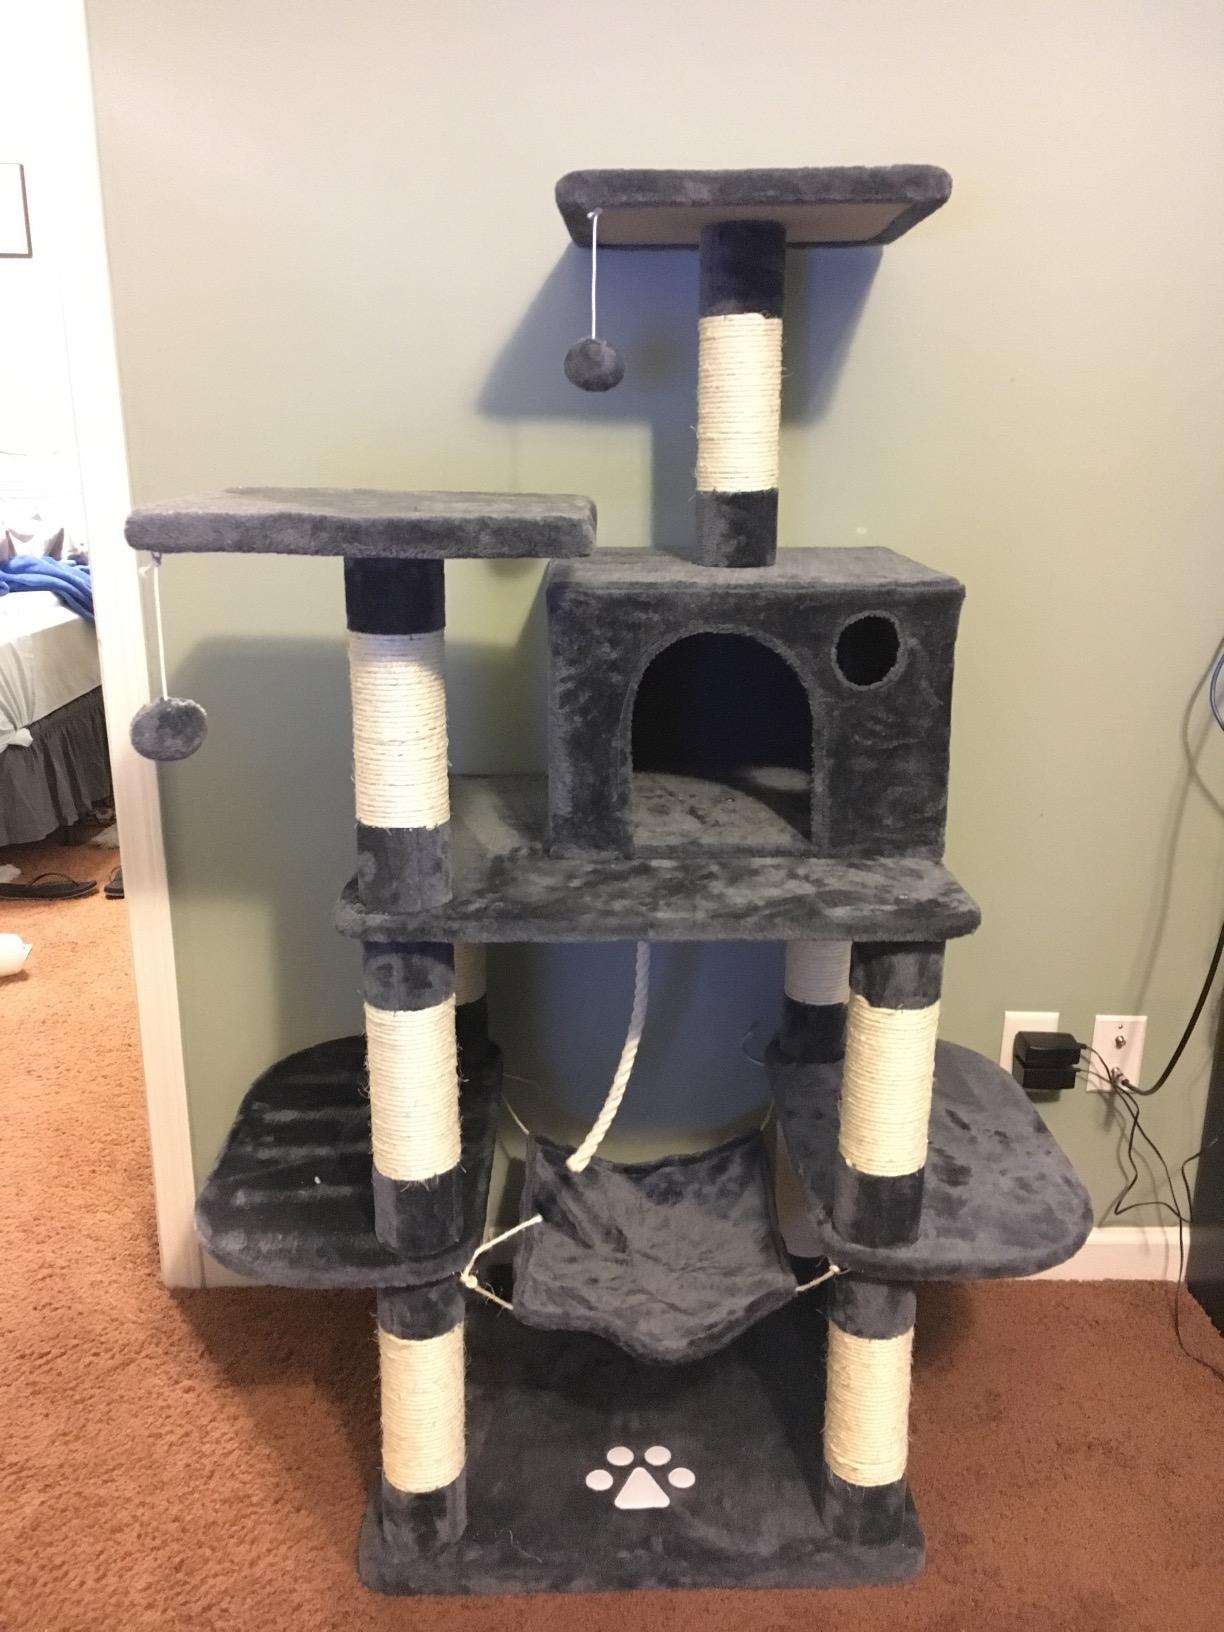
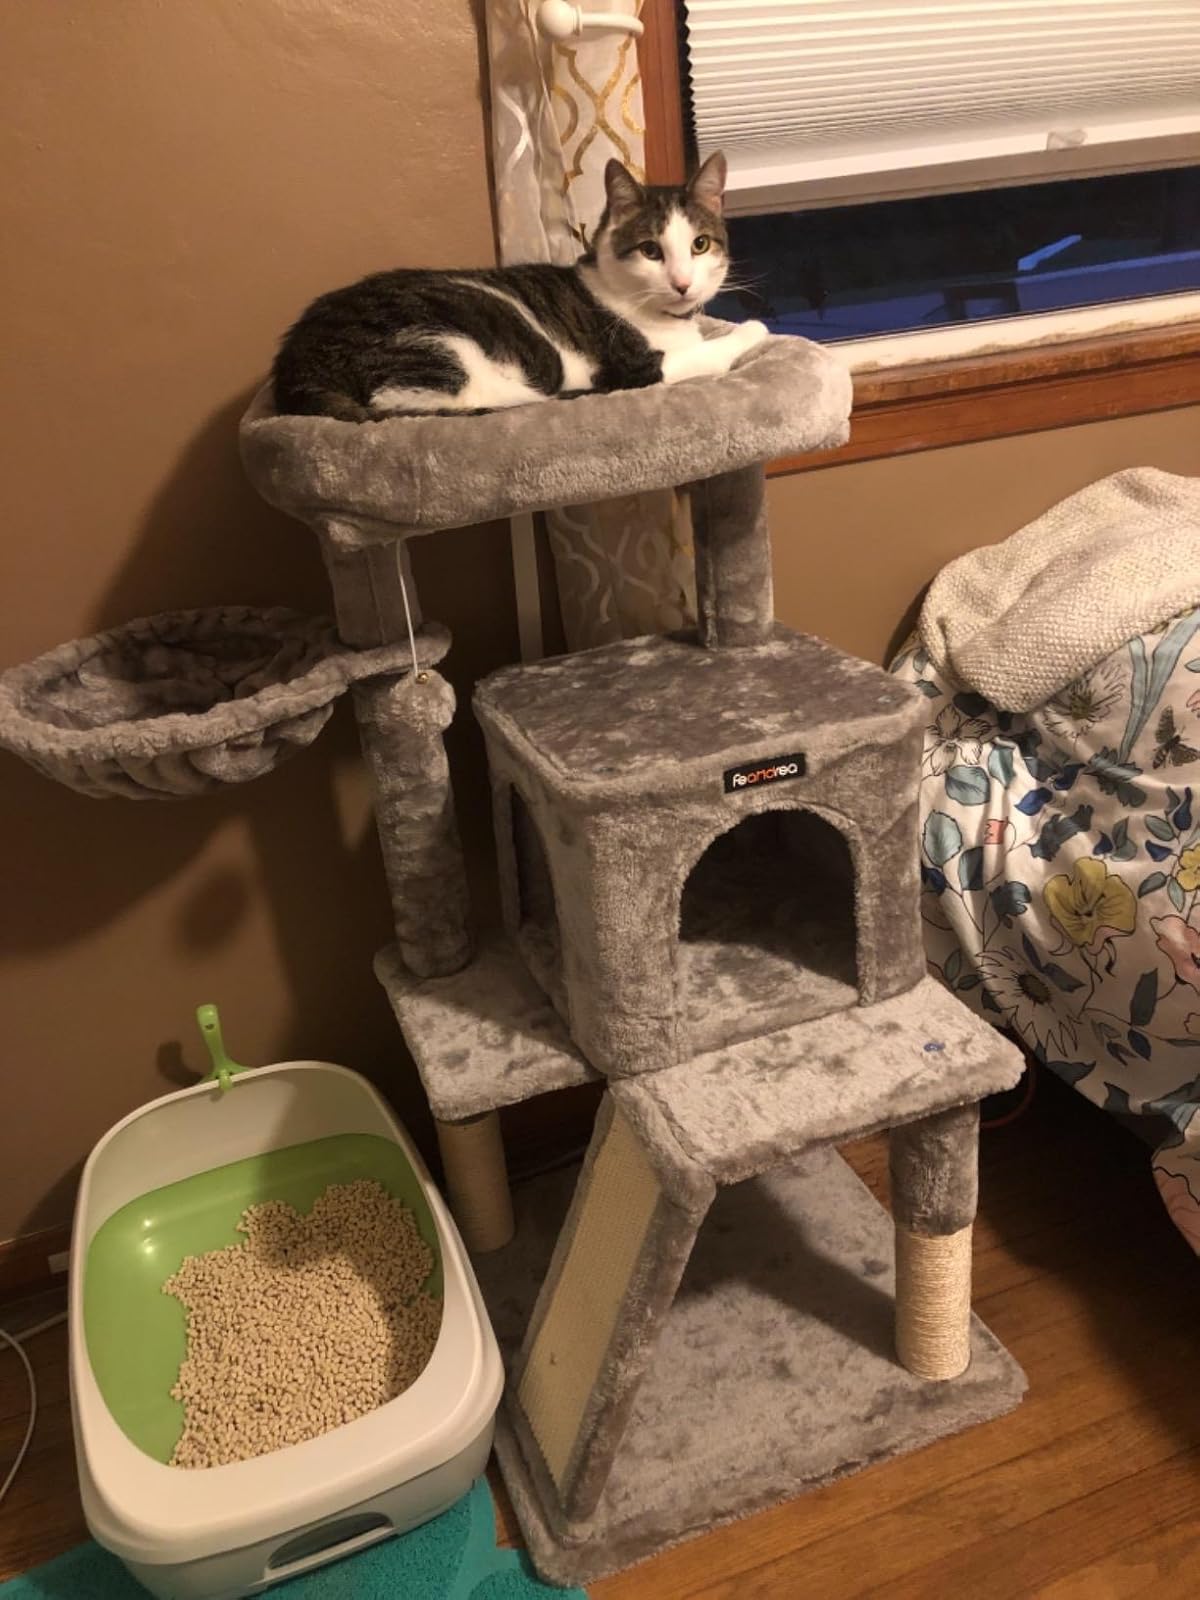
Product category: items_cat tree
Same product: no